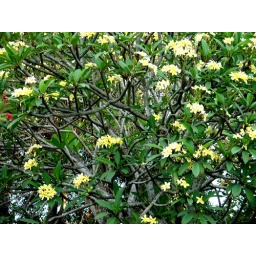
The Temple tree -so-called because its scented flowers are offered to the Gods by devotees